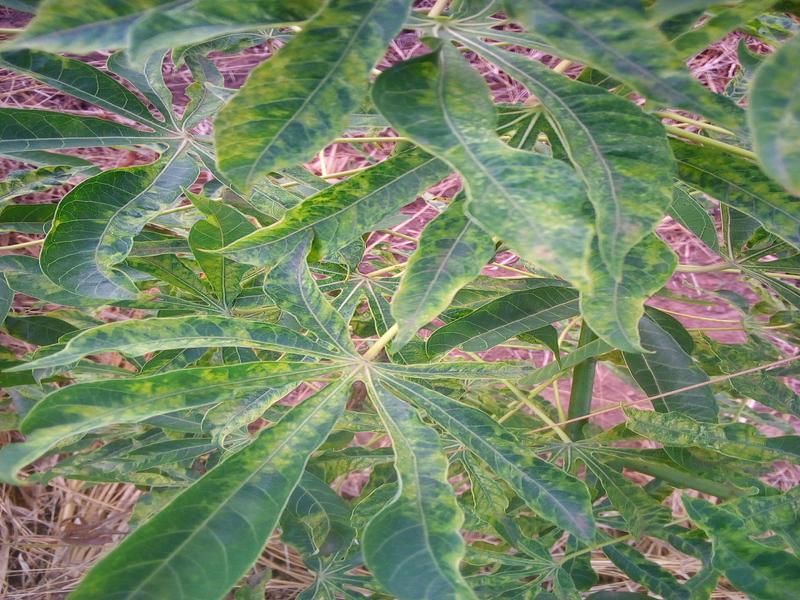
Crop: cassava
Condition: mosaic_disease